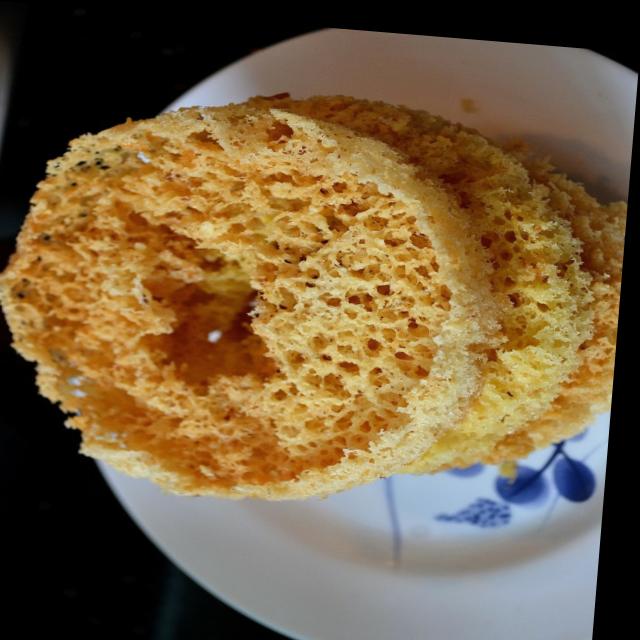
Dish: ghevar